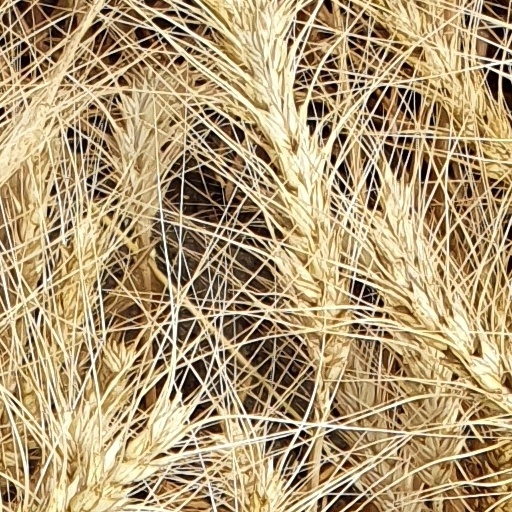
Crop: wheat